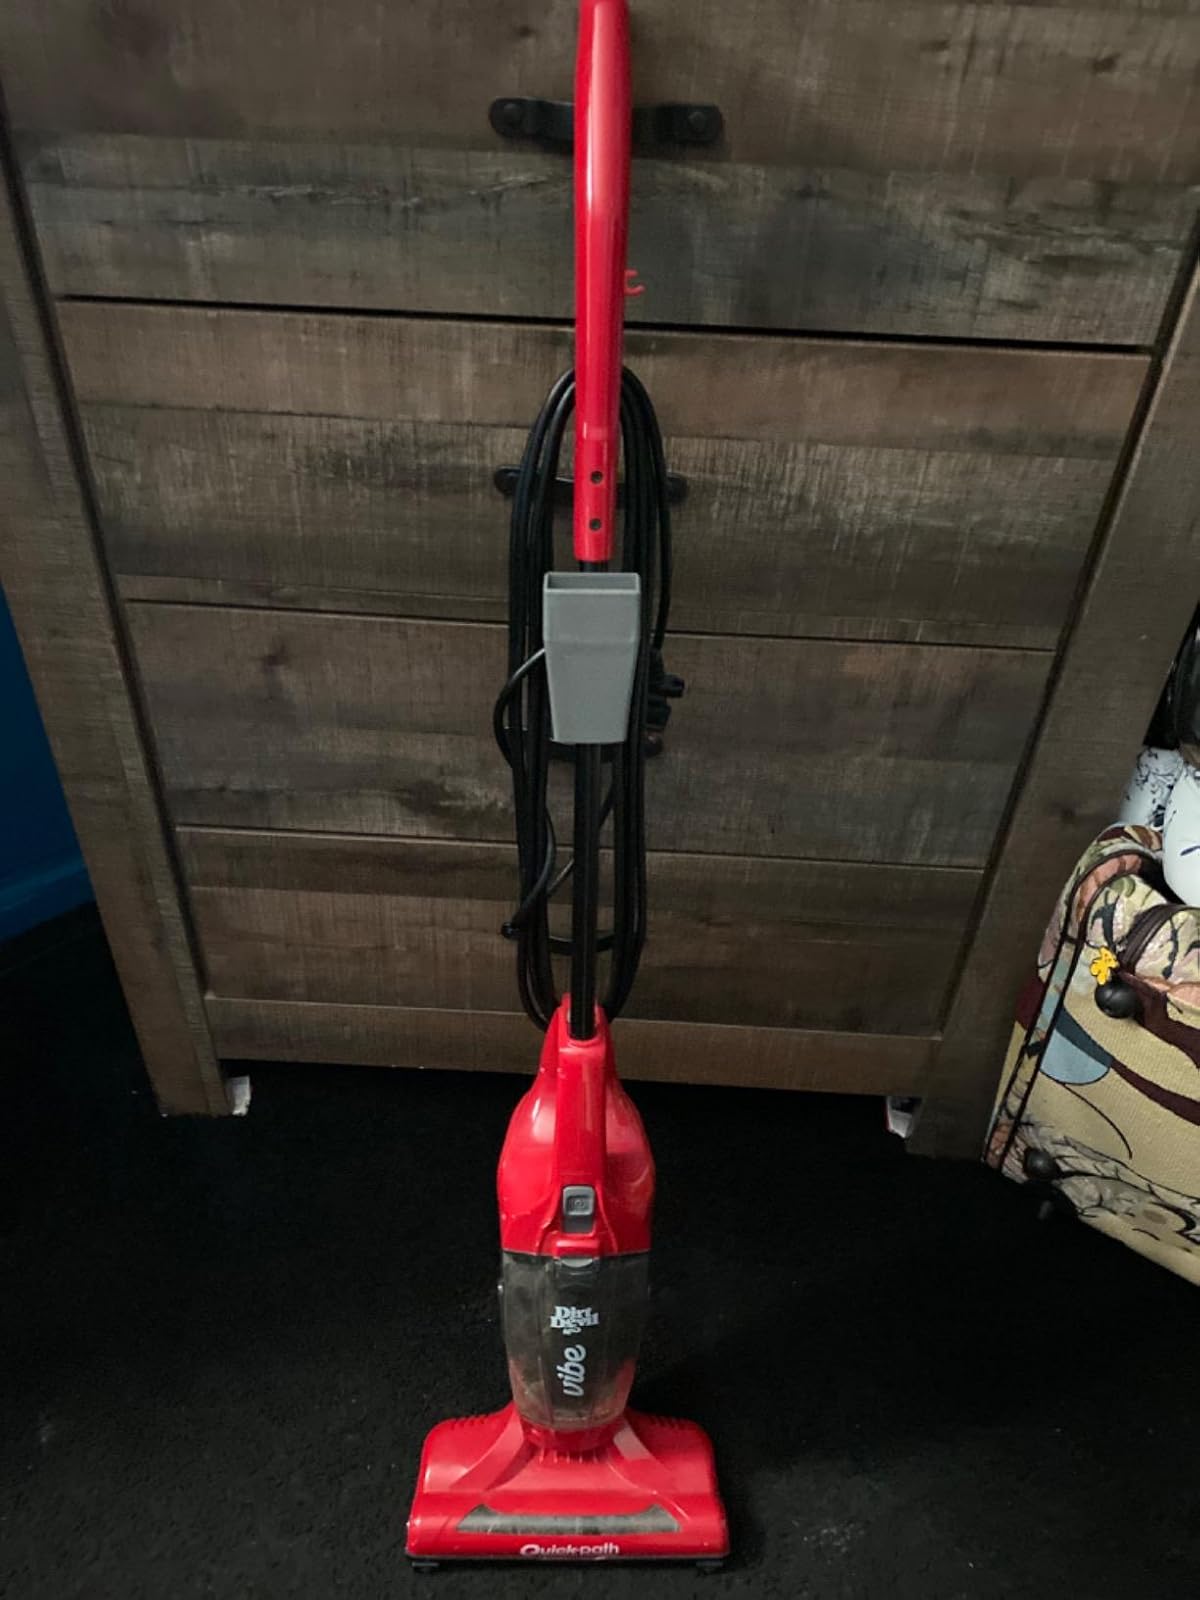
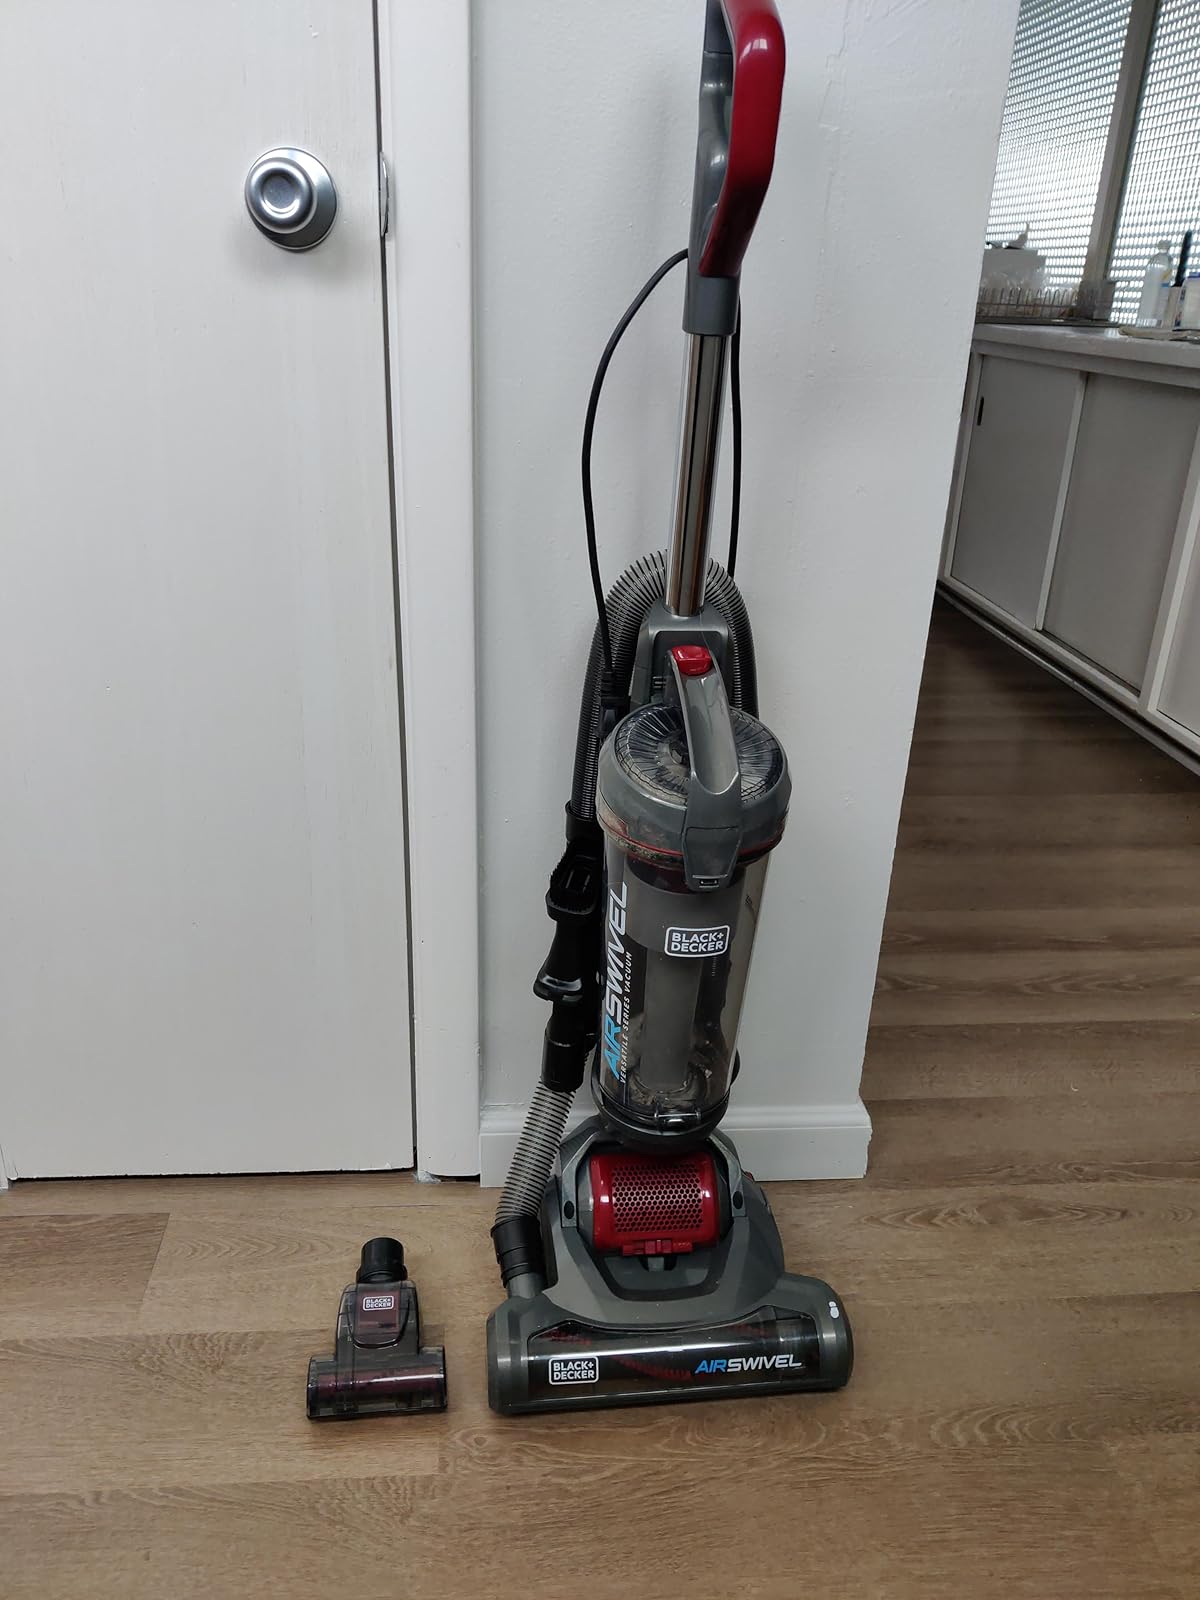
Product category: items_vacuum
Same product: no